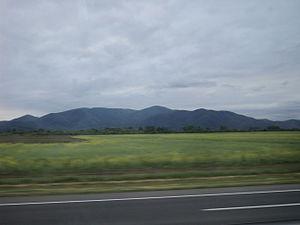
La Motajica est un sommet situé au nord de la Bosnie-Herzégovine. Il possède quelques pics qui s'élèvent au-dessus de 500 m d'altitude, dont les plus importants sont le Gradina, le Lipaja et l'Ostraja.